Coyote

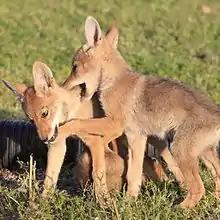
Mearns' coyote ("C. l. mearnsi") pups playing

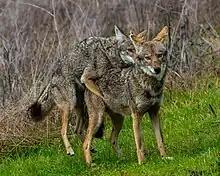
The "hip-slam" is a common play behavior

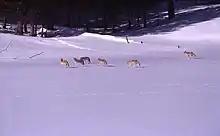
A pack of coyotes in Yellowstone National Park

Like the Eurasian golden jackal, the coyote is gregarious, but not as dependent on conspecifics as more social canid species like wolves are. This is likely because the coyote is not a specialized hunter of large prey as the latter species is. The basic social unit of a coyote pack is a family containing a reproductive female. However, unrelated coyotes may join forces for companionship, or to bring down prey too large to attack on their own. Such "nonfamily" packs are only temporary, and may consist of bachelor males, nonreproductive females and subadult young. Families are formed in midwinter, when females enter estrus. Pair bonding can occur 2–3 months before actual copulation takes place.